Easter traditions

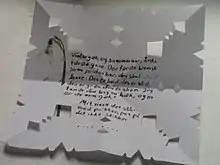
Gækkebrev, a Danish Easter letter

In Sweden and Finland, traditions include egg painting and small children dressed as Easter witches ("påskkärring" or in Finland "påskhäxa", typically dressed as old folks) collecting candy door-to-door, in exchange for decorated hand-made greetings such as cards or pussy willows, called virvonta in Finland, which is a result of the mixing of an old Orthodox tradition (blessing houses with willow branches) and the Swedish Easter witch tradition. Brightly coloured feathers and little decorations are also attached to birch branches in a vase. In Finland, it is common to plant ryegrass in a pot as a symbol of spring and new life. After the grass has grown, many people put chick decorations on it. Children busy themselves painting eggs and making paper bunnies.